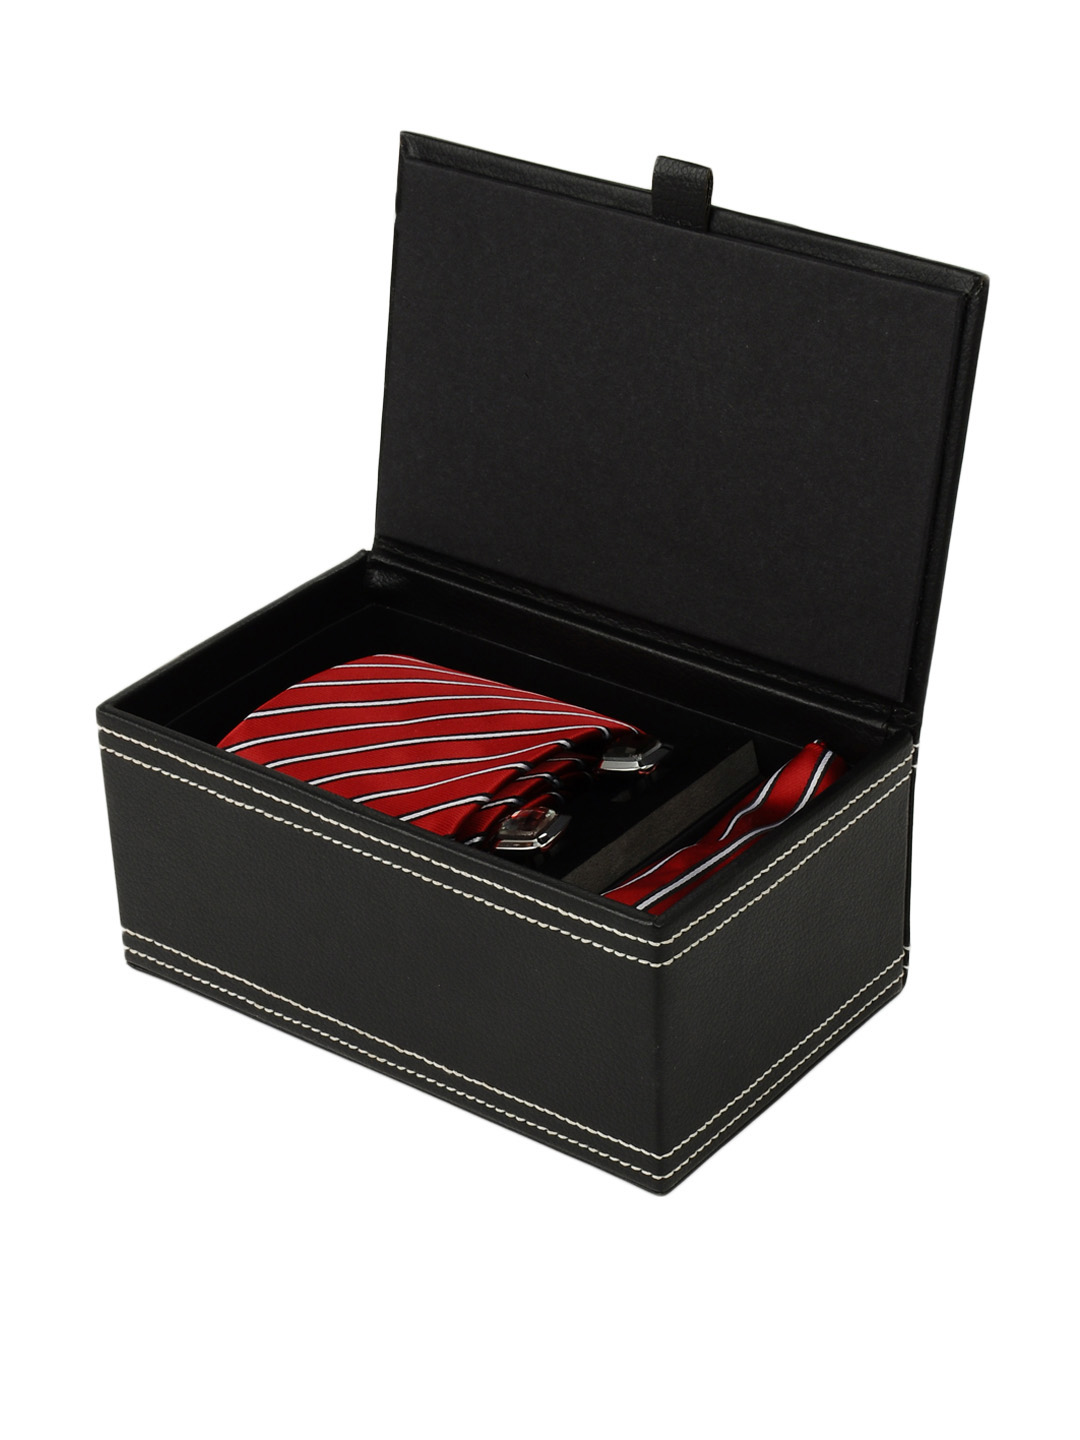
Turtle Men Formal Red Accessory Gift Set
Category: Accessories / Accessories / Accessory Gift Set
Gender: Men
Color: Red
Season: Winter 2011
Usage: Formal